Johann Baptist Ruel

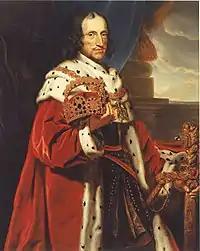
"Charles I Louis, Elector Palatine", 1676, now in the Kurpfälzisches Museum

Johann Baptist Ruel, or de Ruel or de Rull, was born at Antwerp in 1634. He was introduced as a singer to the court of the Elector of Mayence, and was there instructed in painting by Jan Thomas. He afterwards settled at Würzburg, where he executed altar-pieces and portraits. A portrait by him is in the Munich Gallery. He died in 1685, or, according to others, in 1715.